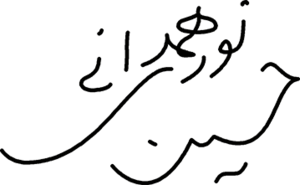
Grand Ayatollah Hossein Noori-Hamedani est un Iranien Twelver Shi'a Marja.